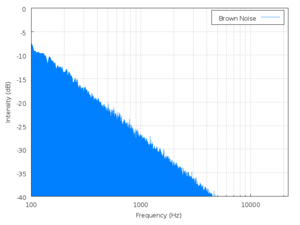
Bien que le bruit soit un signal aléatoire, il possède des propriétés statiques caractéristiques. La densité spectrale de puissance en est une, et peut être utilisée pour distinguer les différents types de bruit. Cette classification par la densité spectrale donne une terminologie de « couleurs ». Chaque type est défini par une couleur. Ces définitions sont, en principe, communes aux différentes disciplines pour lesquelles le bruit est un facteur important.